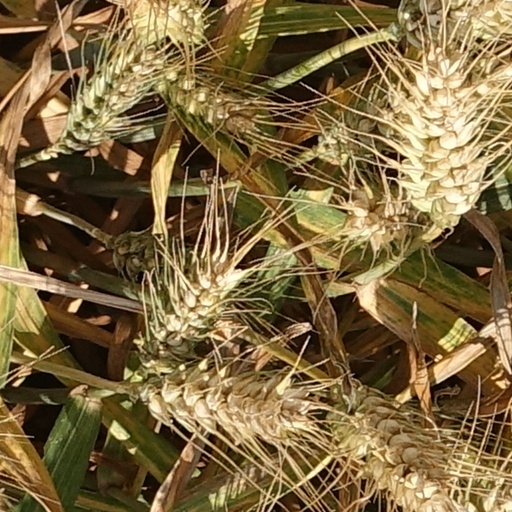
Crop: wheat